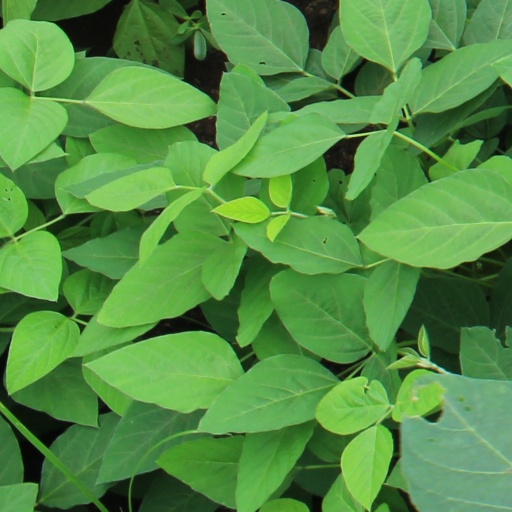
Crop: soybean